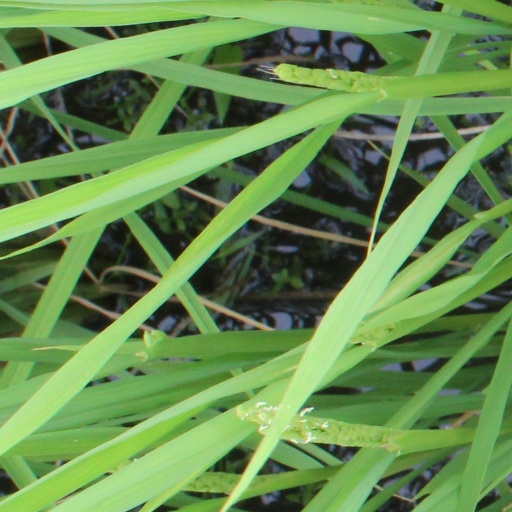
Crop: rice